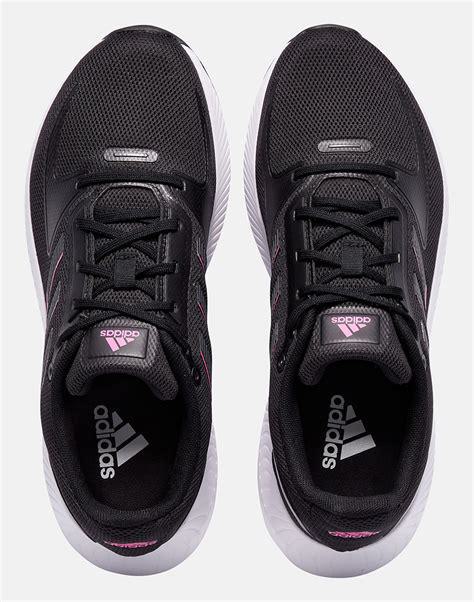
Brand: Adidas
Model: Runfalcon